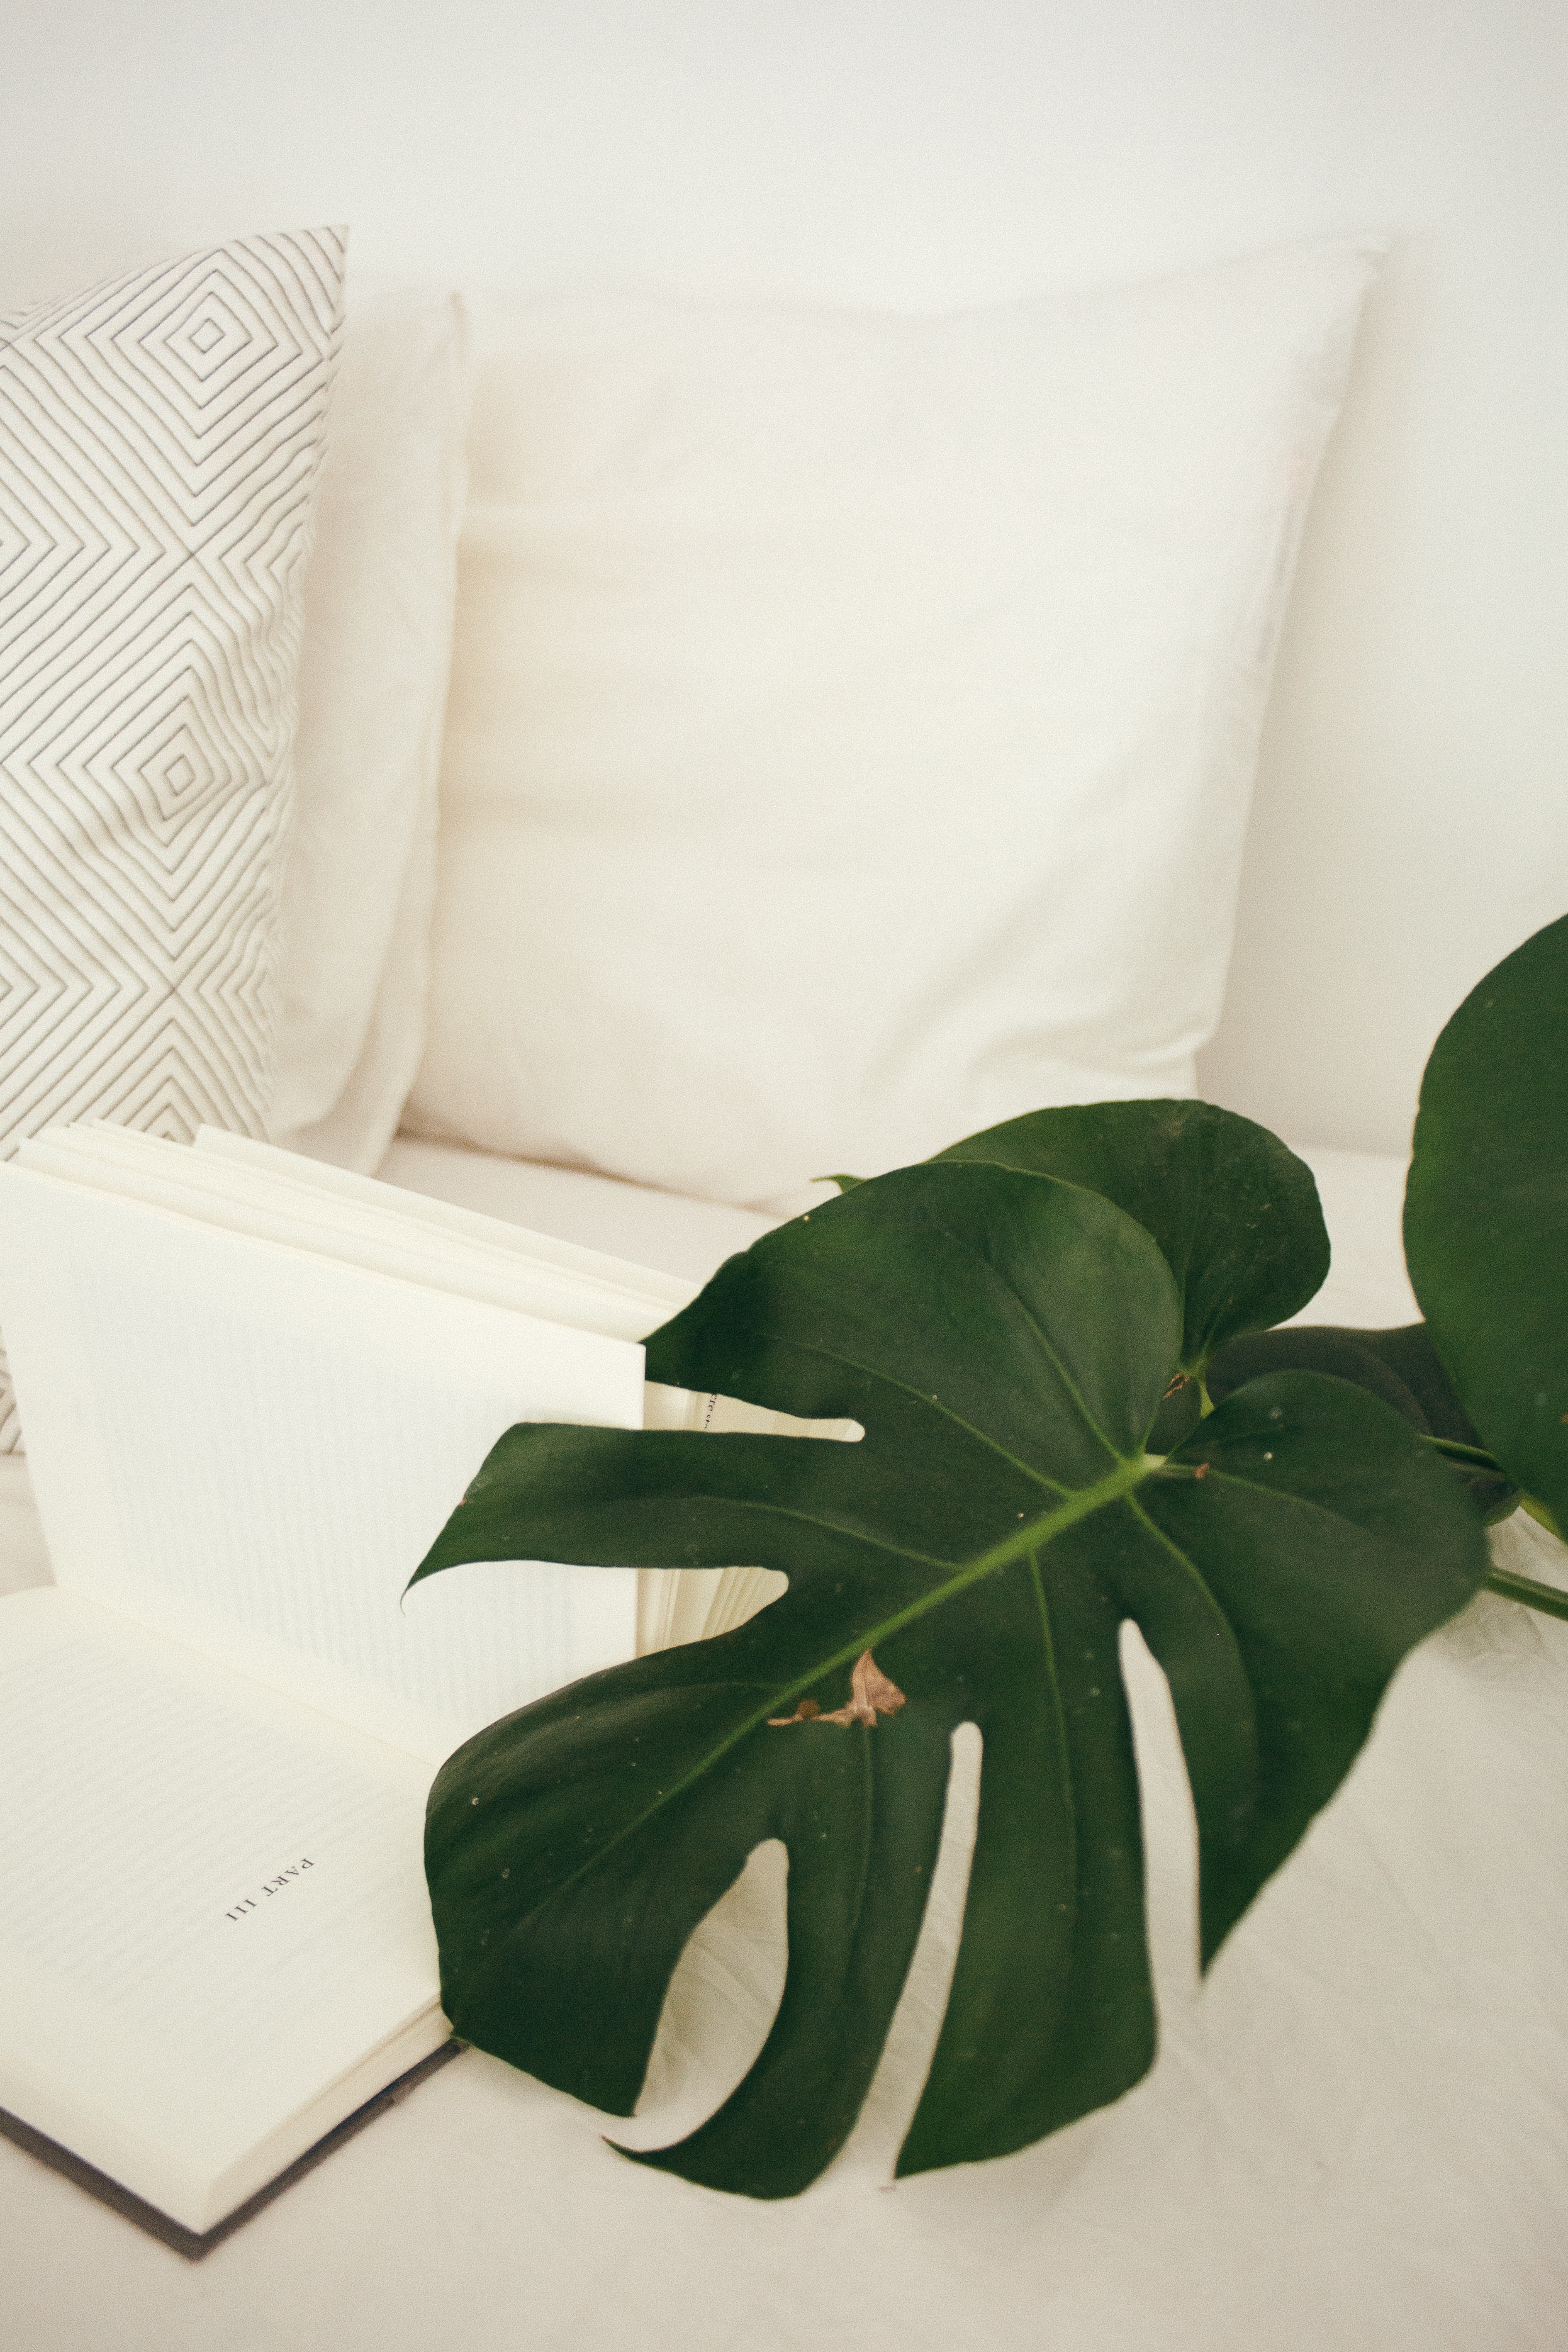
white, green, leaf, plant, room, chair, furniture, flower, table, Slipcover, interior design